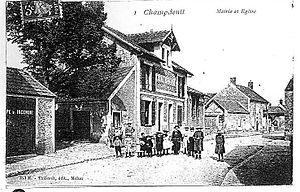
Champdeuil début du siècle.
Champdeuil est une commune française située dans le plateau briard à environ 10 kilomètres de Melun préfecture du département. Administrativement, c'est une commune du canton de Mormant, du département de Seine-et-Marne en région Île-de-France. Elle fait partie de la communauté de communes la Brie centrale.